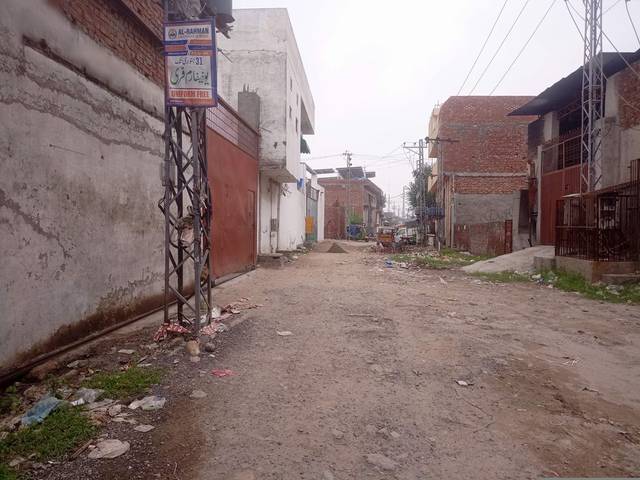
Region: Pakistan
Coordinates: 31.61, 74.259